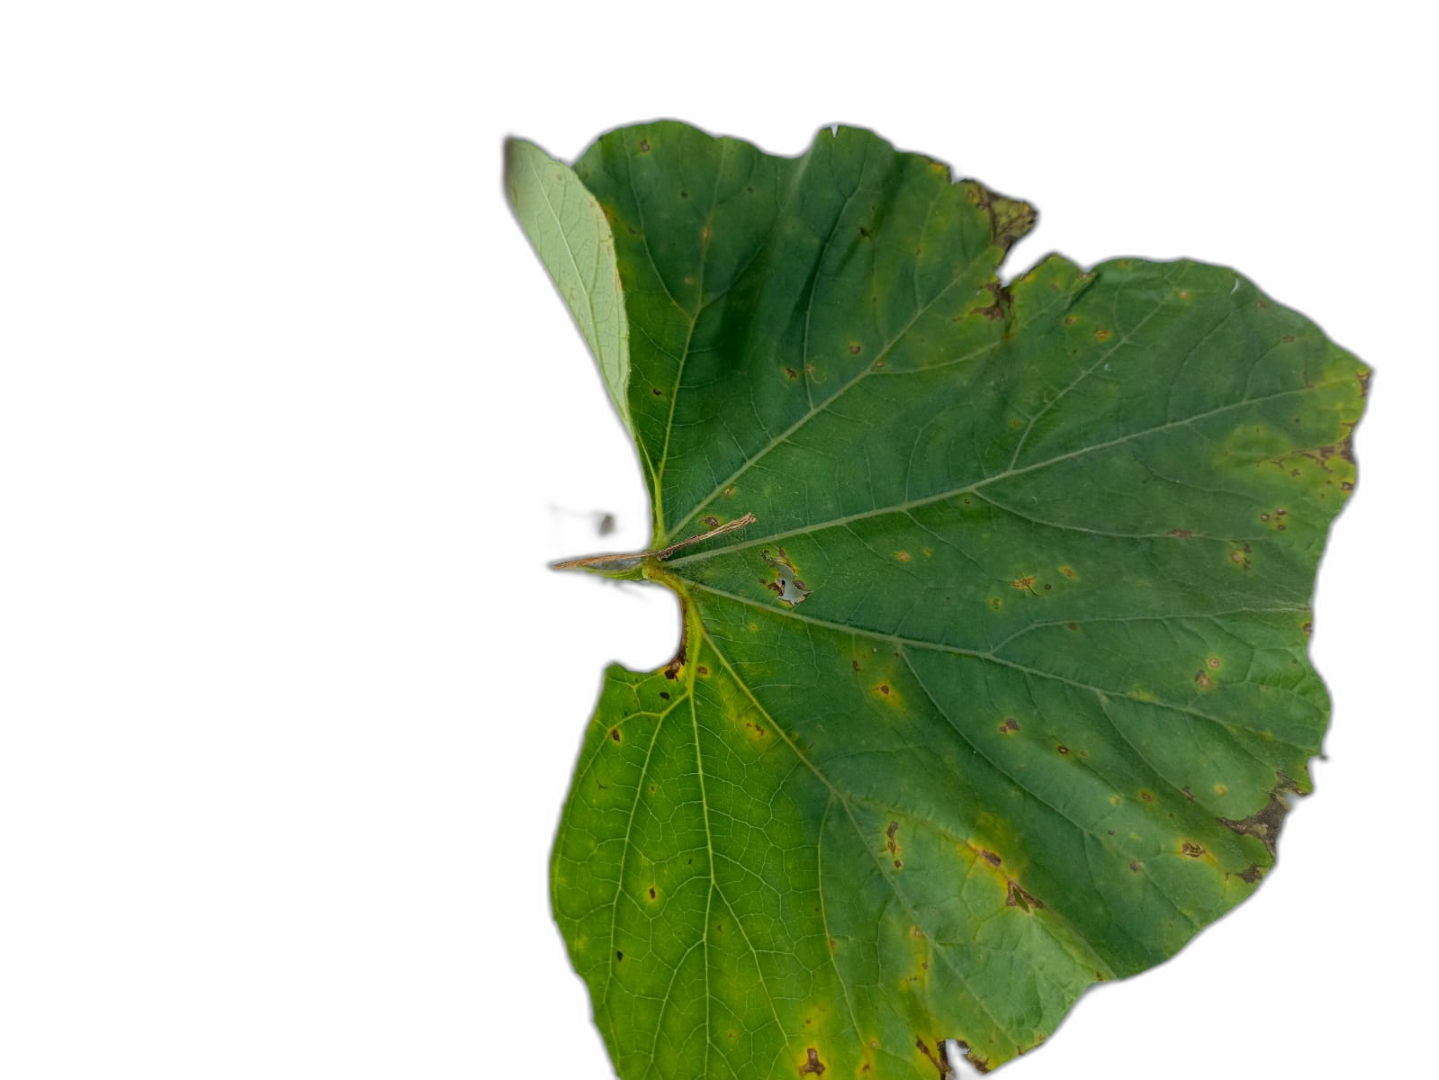
Crop: Bottle Gourd
Label: Alternaria_Leaf_Blight